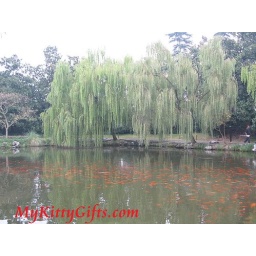
See how large is the schoal of fish when they spread out under the willow trees by the side of the lake.